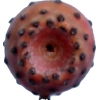
Label: cactus_fruit_red